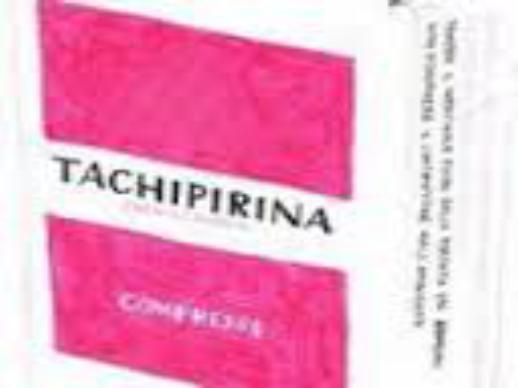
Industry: Medical